Maritime history of Odisha

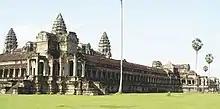
Angkor Wat viewed from the northwest

However, after Ashoka had converted to Buddhism and sent missionaries to Cambodia, they accepted the teachings and helped establish the religion in the region.